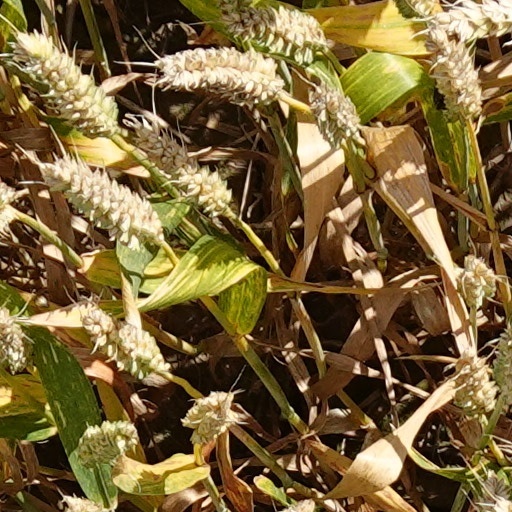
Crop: wheat